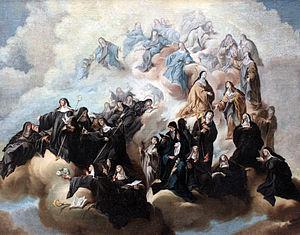
Une religieuse, moniale, ou nonne, aussi appelée « sœur » ou familièrement « bonne sœur », est une femme membre d'une communauté religieuse féminine, devant généralement obéir aux vœux de pauvreté, chasteté et obéissance. Elle choisit de consacrer sa vie au service des autres ou de quitter la société afin de vivre une vie de prière et de contemplation tournée vers Dieu dans un monastère ou un couvent. Les religieuses sont présentes dans les religions catholique, orthodoxe, anglicane, luthérienne, jaïne, bouddhiste, taoïste et hindoue.